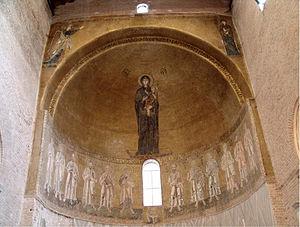
Torcello - Abside centrale
Torcello est une île située au nord de la lagune de Venise, en Italie.